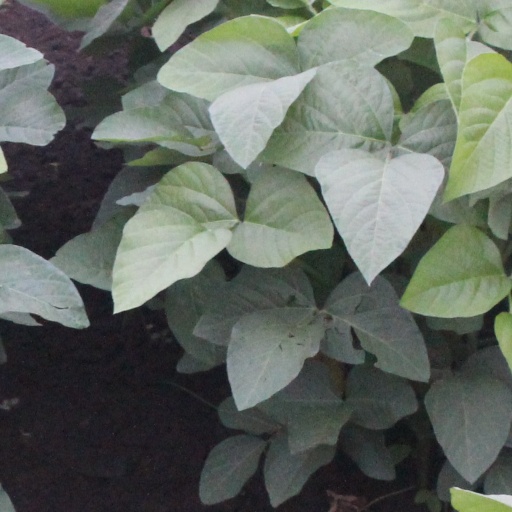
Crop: soybean